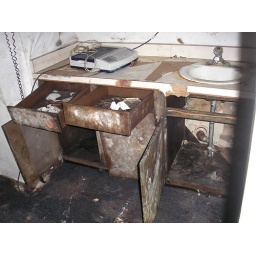
Inside an office building that was in the middle of the New Orleans area.